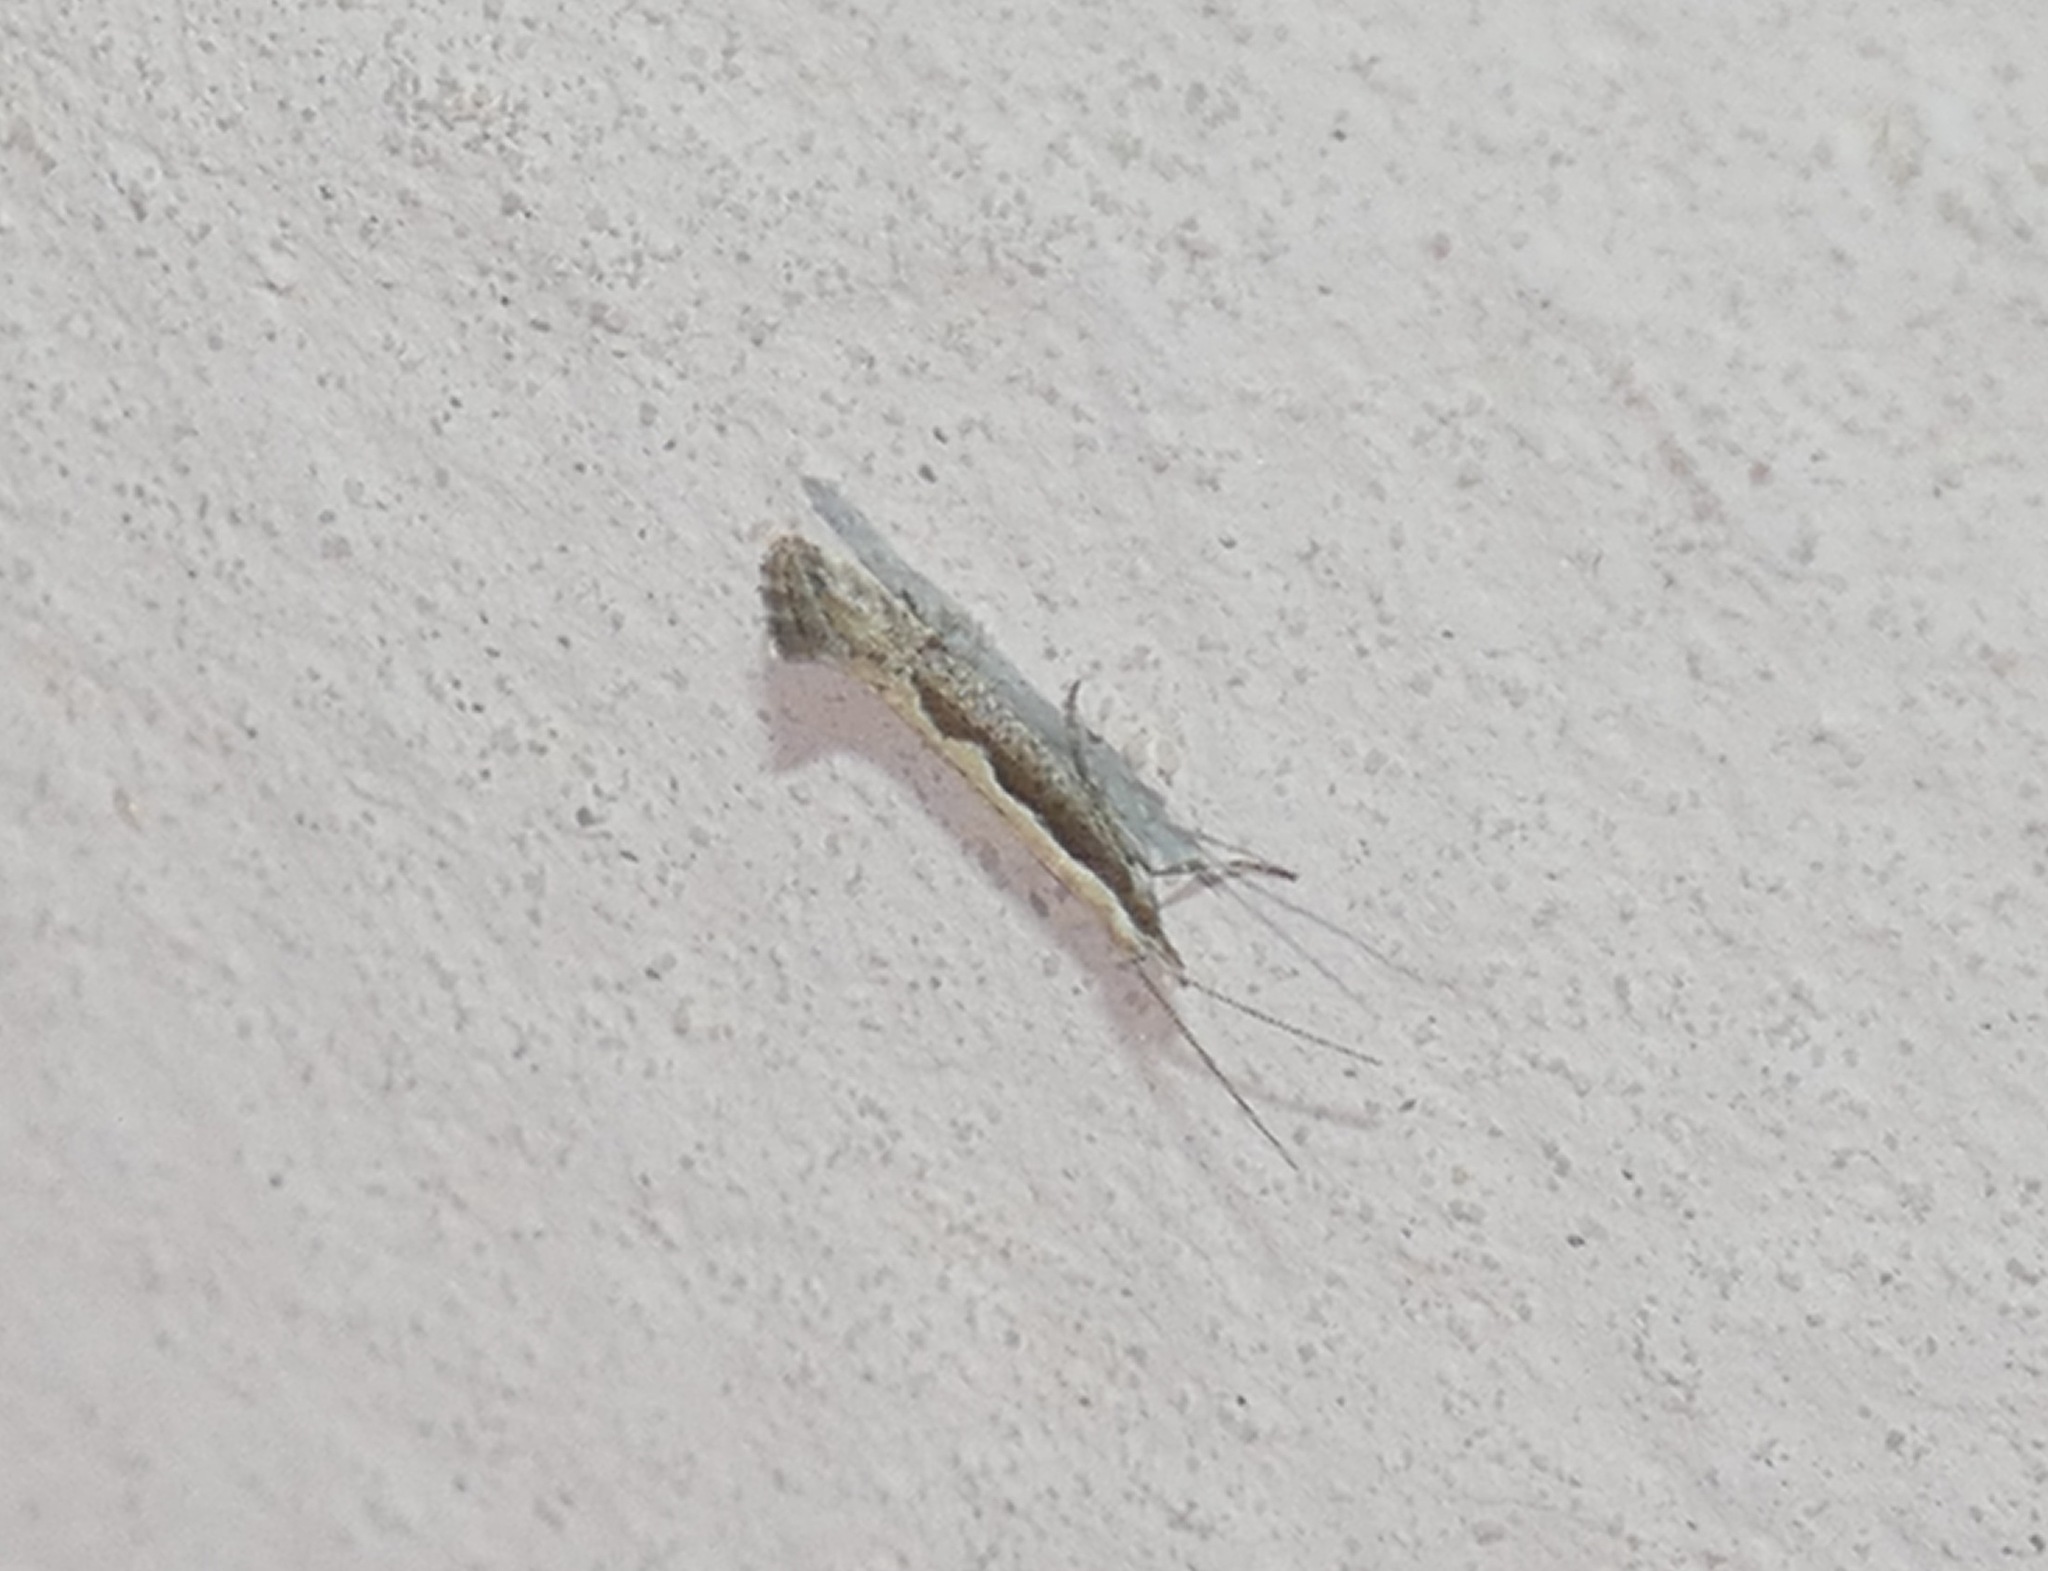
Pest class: diamondback_moth